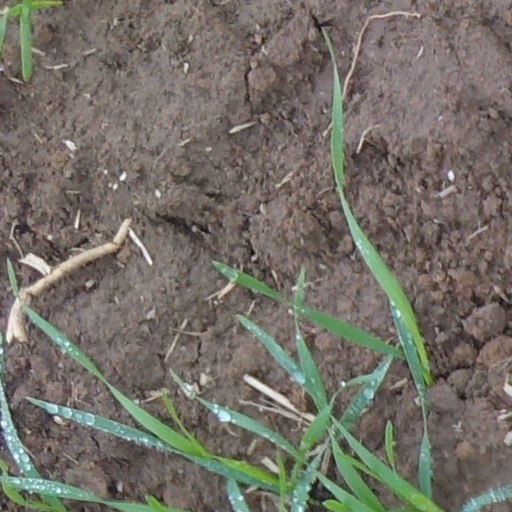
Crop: wheat